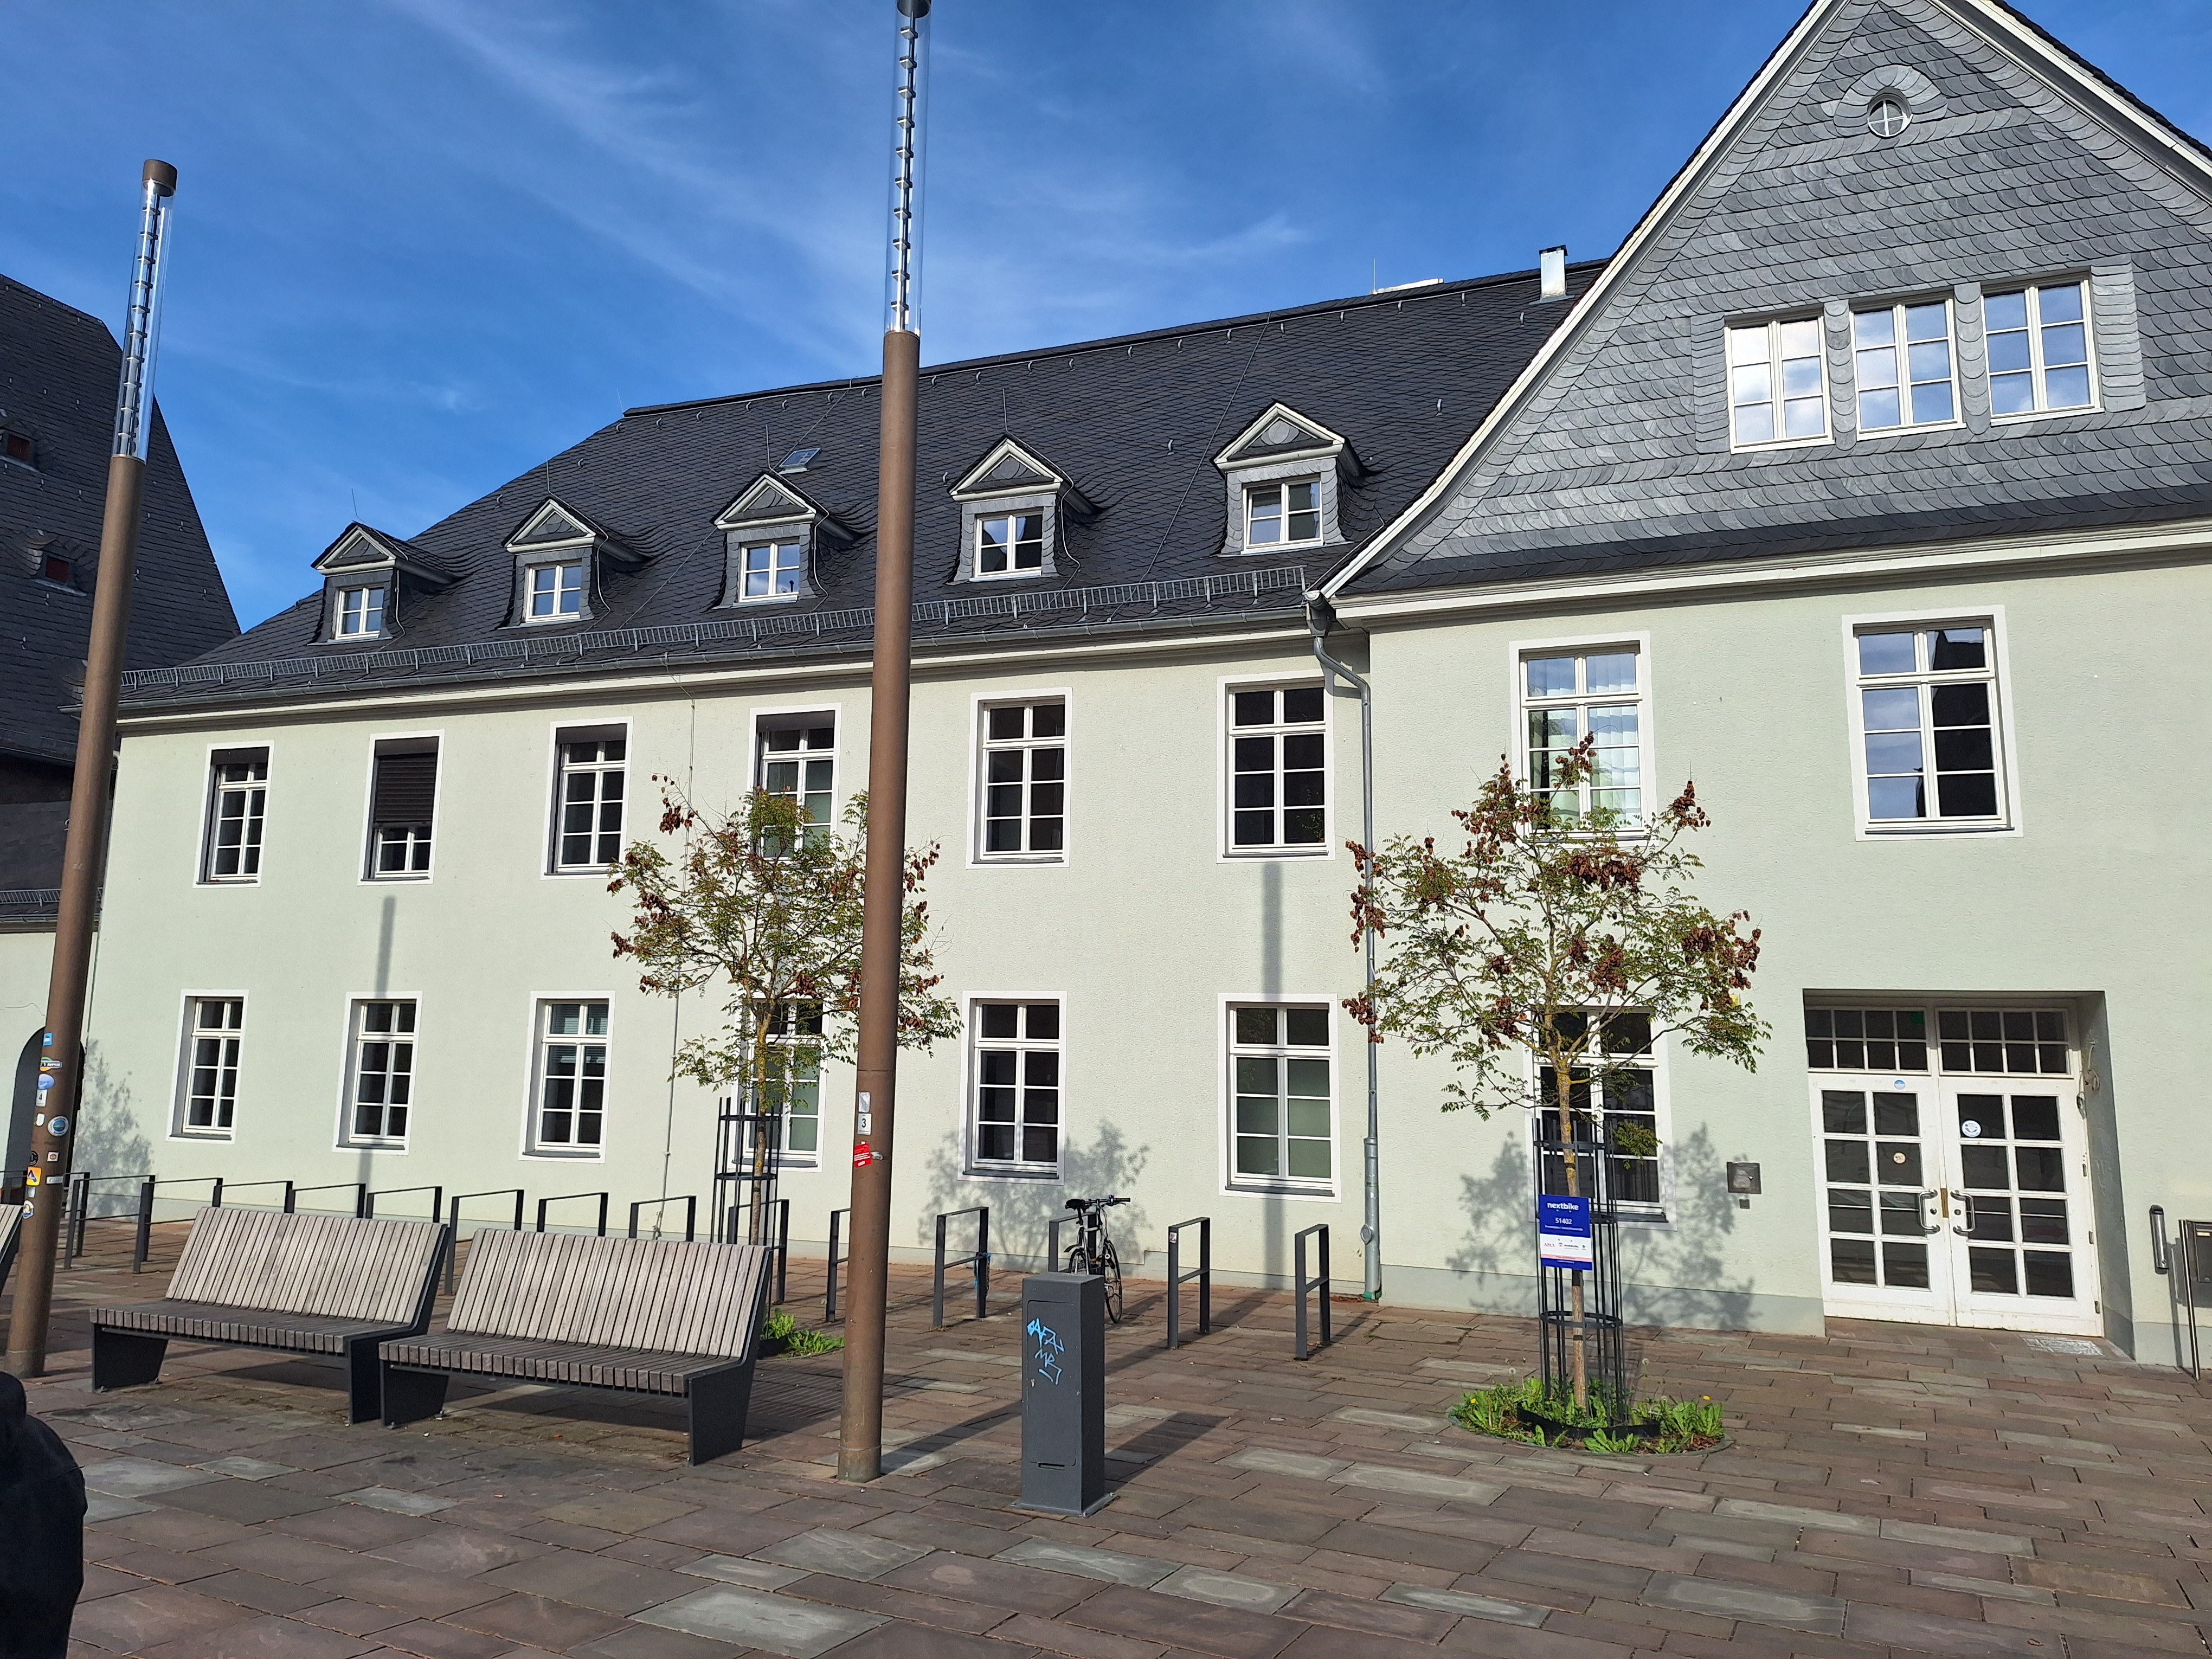
Building: Deutschhausstraße 12